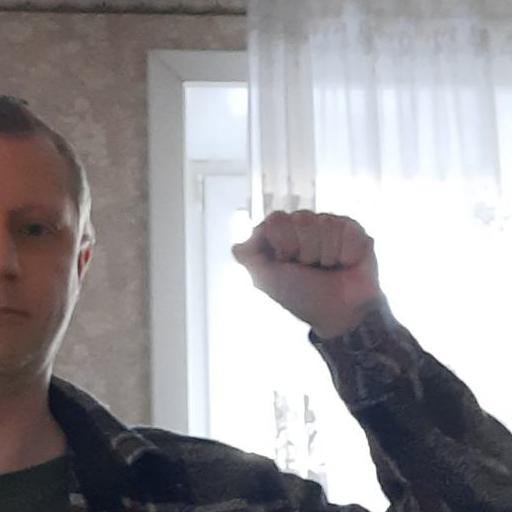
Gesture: fist